Minnesota State Fair

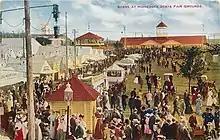
1910 Minnesota State Fair postcard

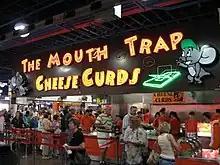
A stand selling cheese curds

Minnesota Territory first held a Territorial Fair in 1854, although the first Minnesota State Fair didn't occur until 1859, the year after statehood.